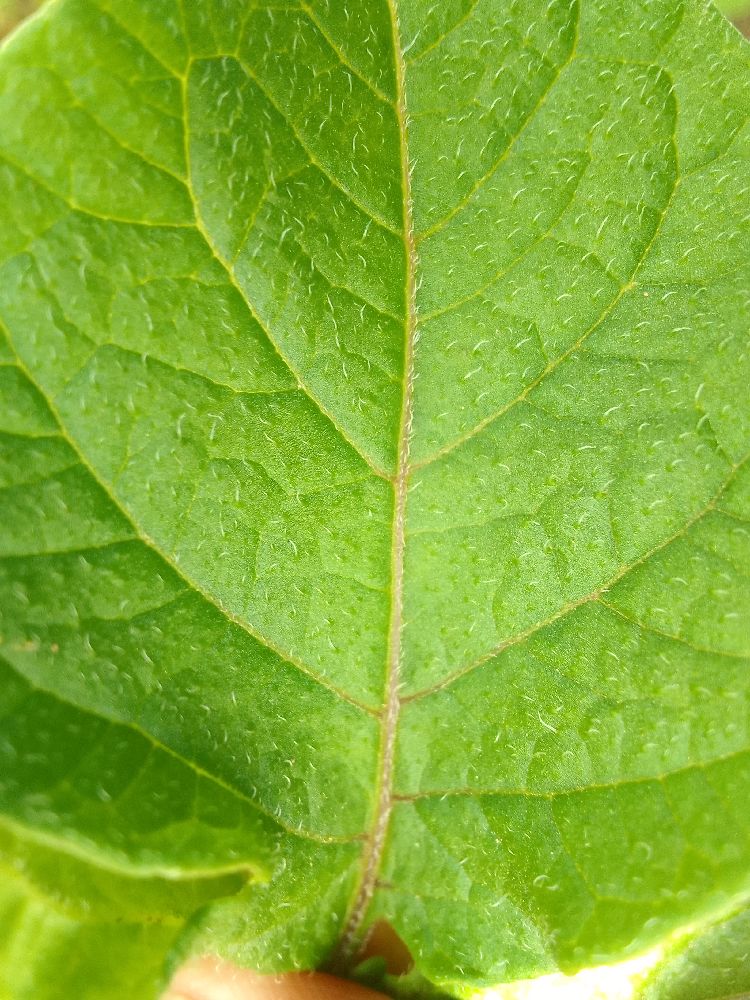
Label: Healthy